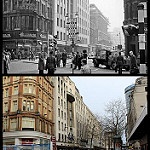
Label: street